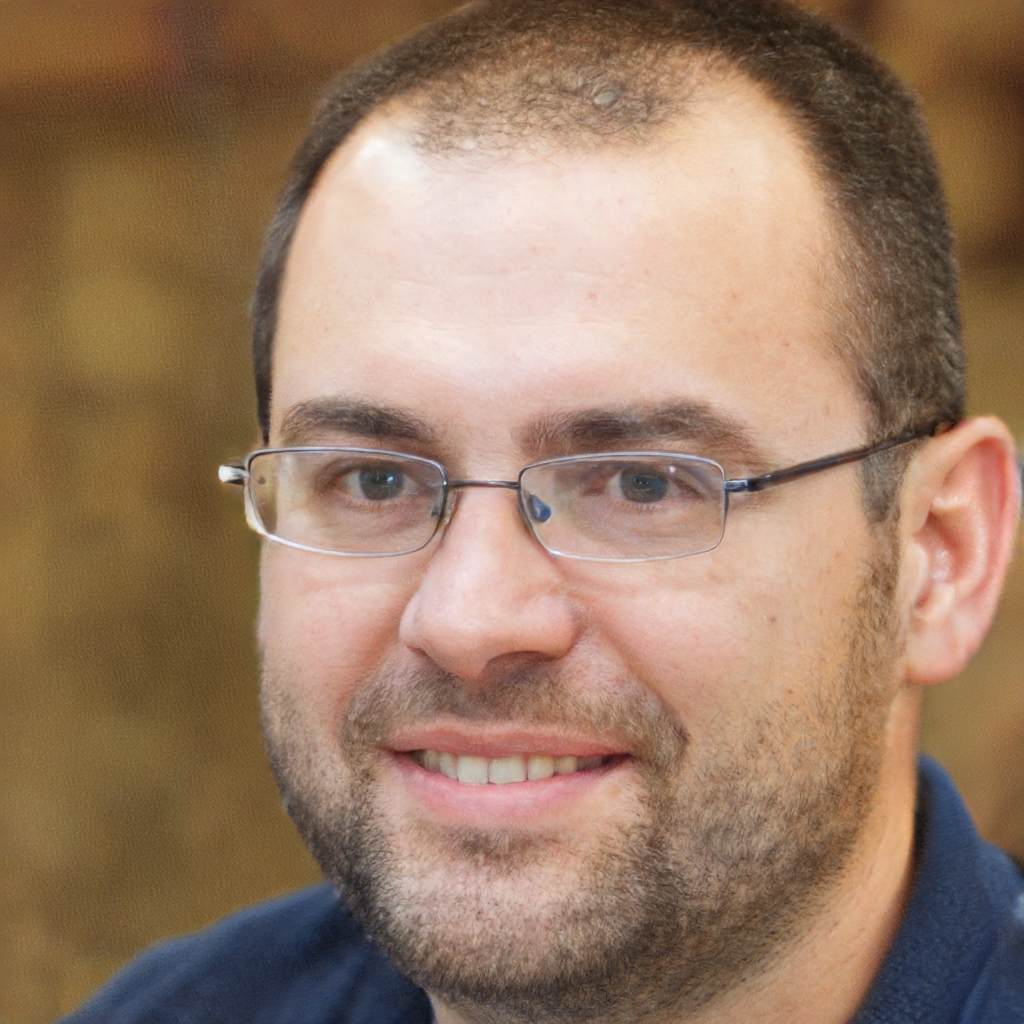
Label: No Watermark